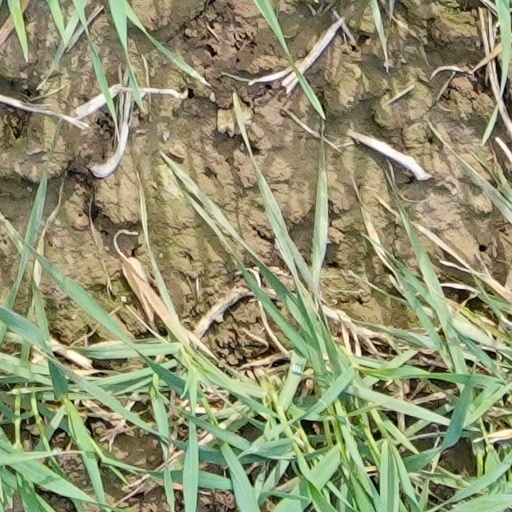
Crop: wheat